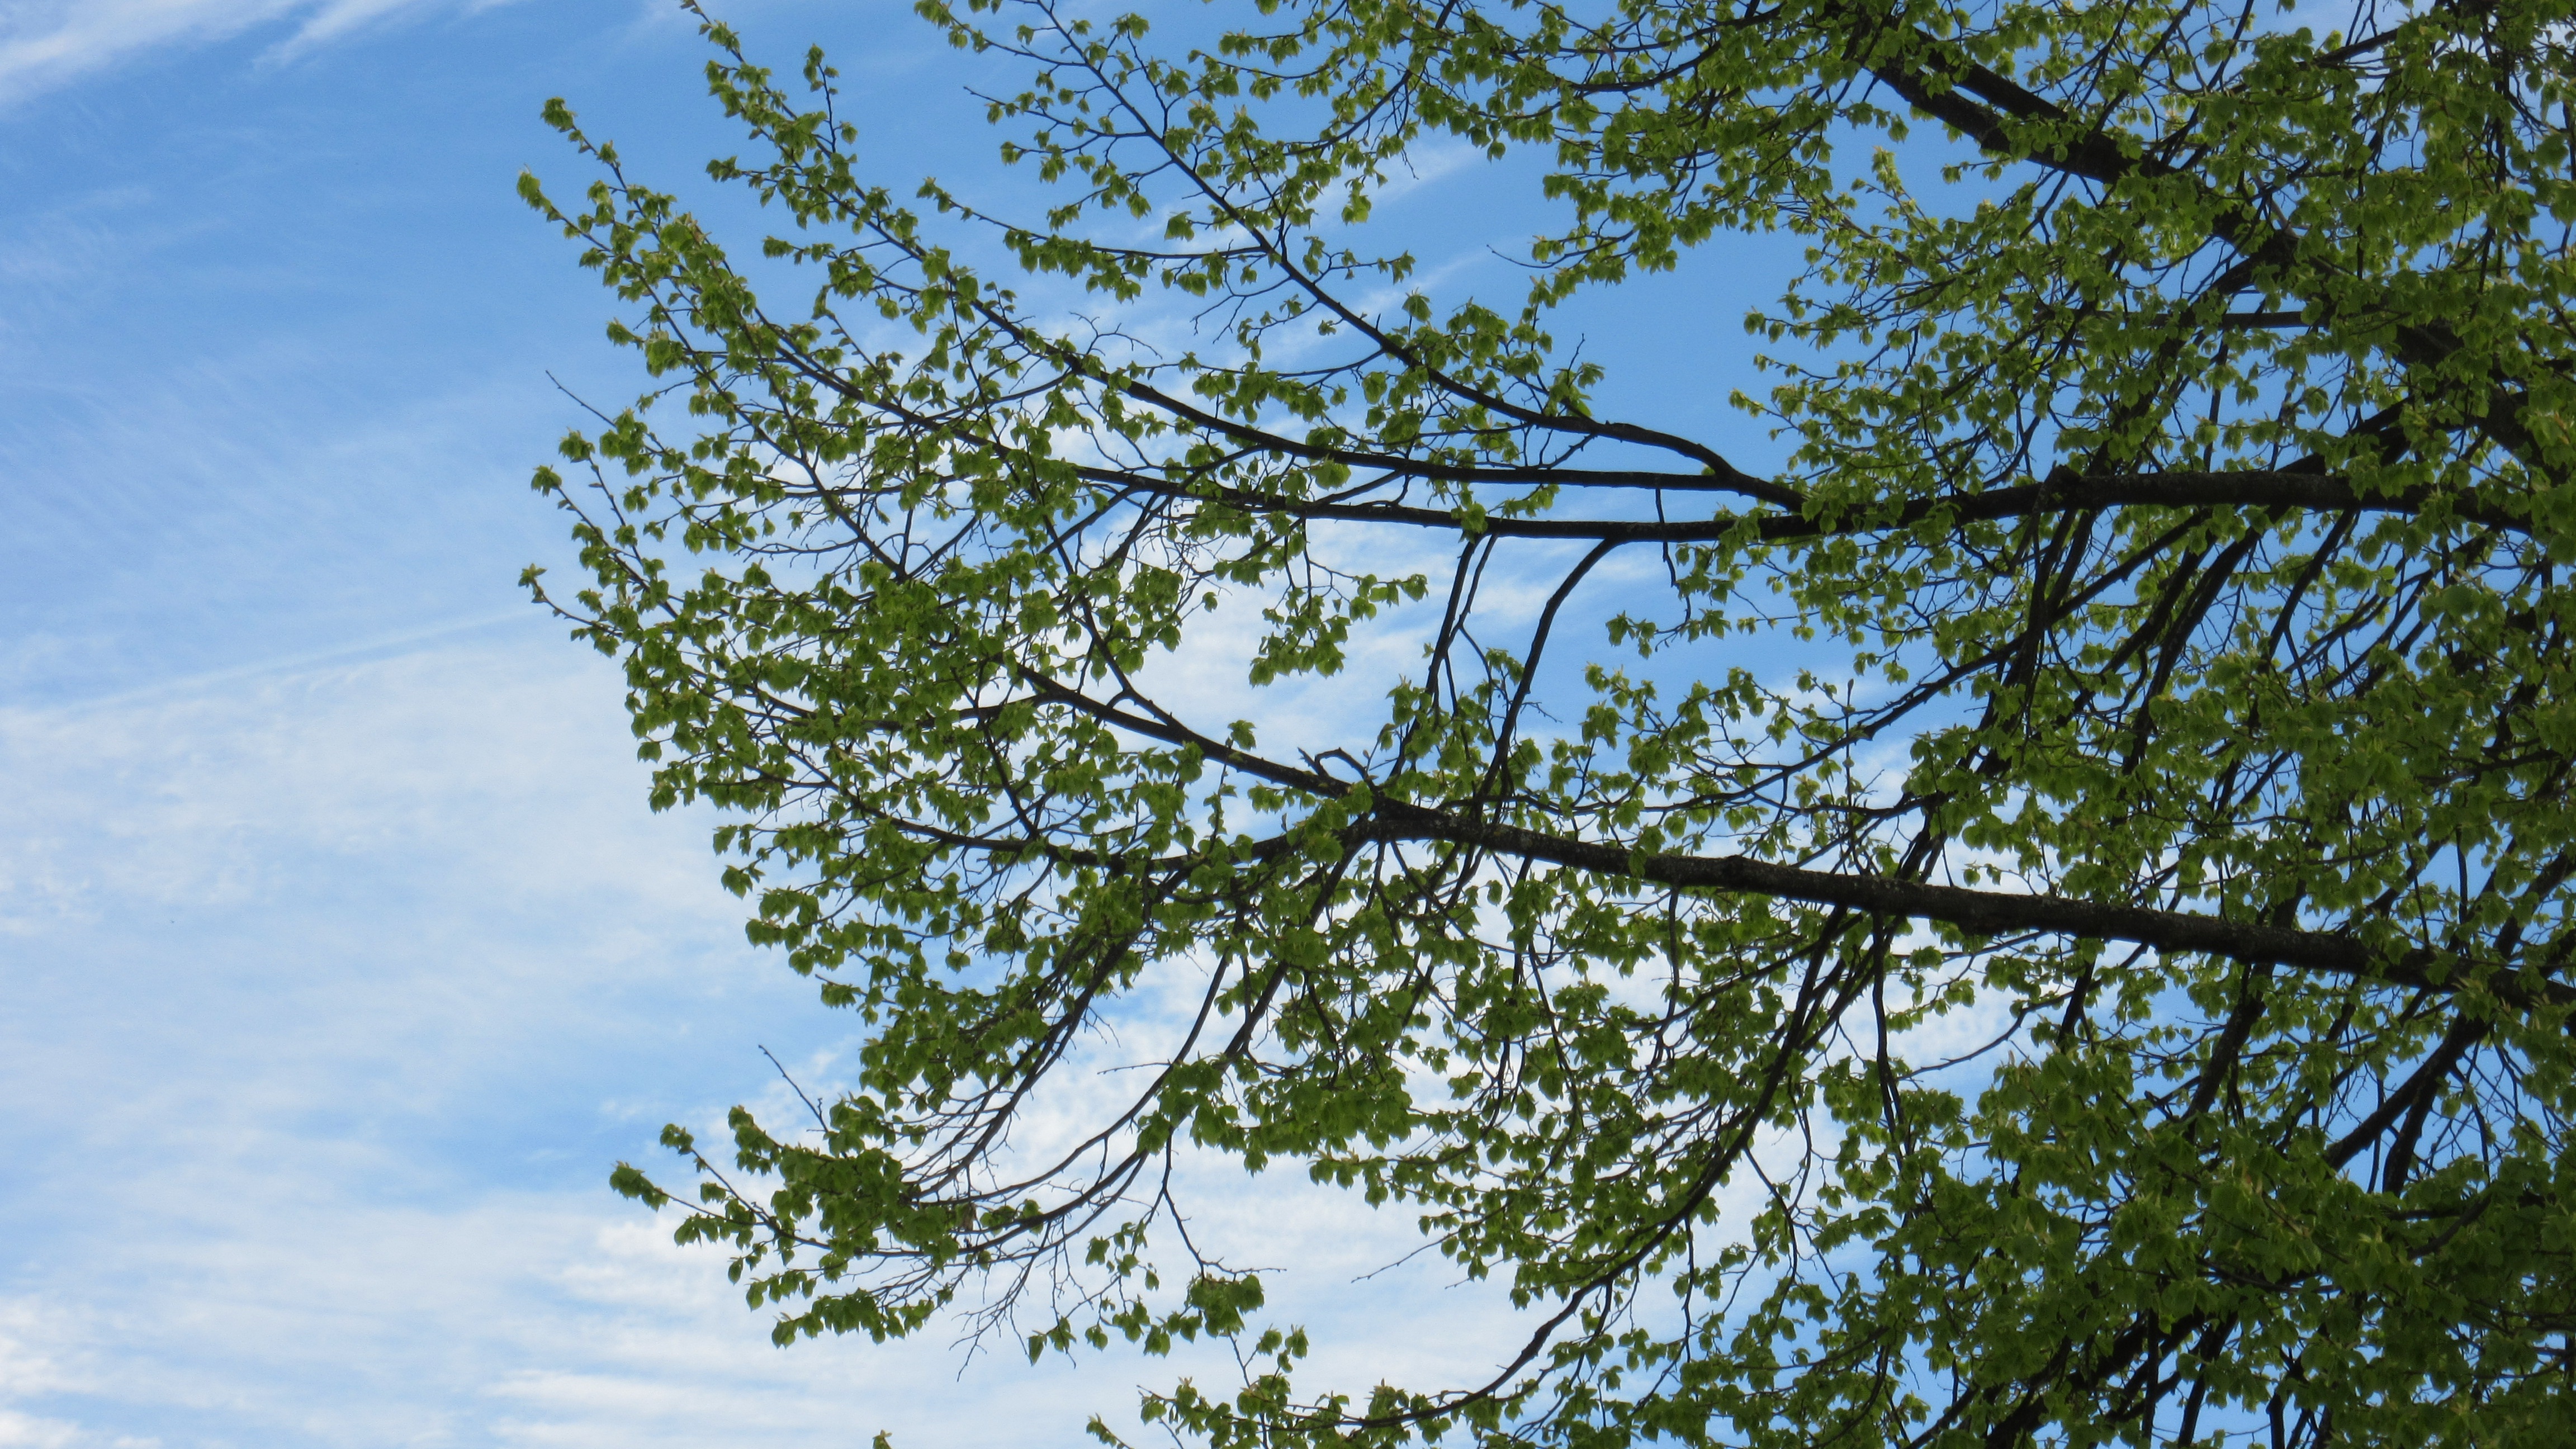
tree, nature, branch, plant, sky, sunlight, leaf, flower, spring, green, birch, cheerful, leaves, background, branches, deciduous, frisch, ecosystem, flowering plant, woody plant, land plant